Small nucleolar RNA SNORD28

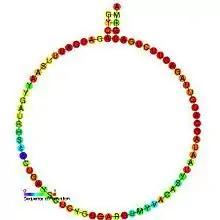
Predicted secondary structure and sequence conservation of SNORD28

In molecular biology, Small nucleolar RNA SNORD28 (U28) is a member of the C/D class of snoRNA which contain the C (UGAUGA) and D (CUGA) box motifs. U28 is encoded within the U22 snoRNA host gene (UHG) in mammals and is thought to act as a 2'-O-ribose methylation guide for ribosomal RNA.